Baghdad School

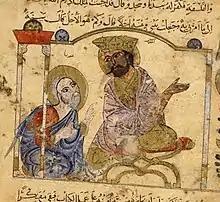
"Two men talking" from "Kalīla wa-Dimna," c. 1222

The Baghdad School of art is noted for its manuscript artwork. The school consisted of calligraphers, illustrators, transcribers and translators, who collaborated to produce illuminated manuscripts derived from non-Arabic sources. The characteristic Baghdad School artistic style, which features sprightly characters bearing highly expressive faces and hand gestures (rather than stereotypical people), reached its peak in the first half of the 13th-century, although some examples can be identified at earlier periods. Illustrations in this style represent a skilful blend of Byzantine, Persian and Arab features.